Rome, Tennessee

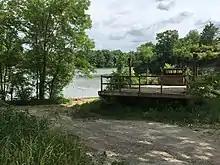
An abandoned ferry on the banks of the Cumberland River in Rome, Tennessee.

Rome is an unincorporated community in Smith County, Tennessee, United States.